Mizo people in Tripura

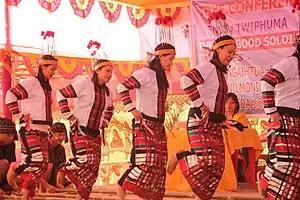
Traditional cheraw dance performed in the Jampui Hills

The Mizo people in Tripura are an ethnic minority in the northeast Indian state. They have established settlements in areas like the Jampui Hills and integrated into Tripura's socio-cultural landscape.